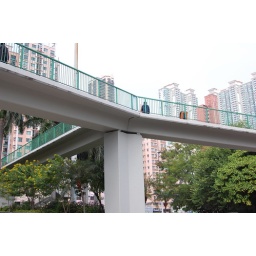
pedestrian bridge over highway off-ramp @ To Kwa Wan recreation ground